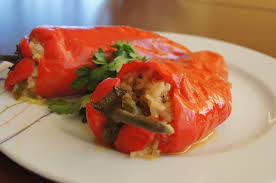
Yemek: biber_dolmasi